Organisation of Marxist–Leninist Communists of Greece

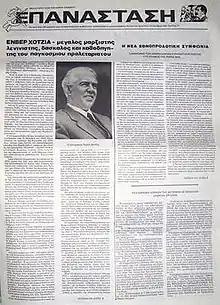
A sample cover of "Epanastasi" (10/1983). In the first page a photo of Enver Hoxha in the occasion of his 75th birthday

The Organisation of Marxist–Leninist Communists of Greece (ΟΚΜΛΕ; OKMLE) was a minor Greek communist organisation which was established in January 1982.